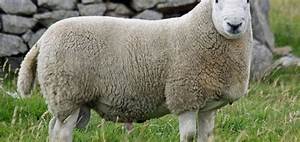
Label: sheep